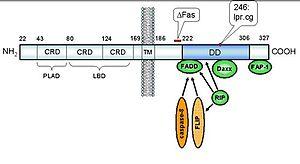
FADD, également appelé MORT1, est une protéine humaine encodée par un gène présent dans la région 11q13.3 du chromosome 11 humain et impliquée dans différents processus dont l'apoptose extrinsèque, la nécroptose et la prolifération.
Daxx, Death domain-associated protein 6, est une protéine identifiée pour la première fois en 1997 par Yang et al. du département de biologie de l’Institut de Technologie du Massachusetts aux États-Unis dans la revue Science. Ils ont remarqué que Daxx interagissait avec FasR et son domaine de mort. Dans cette recherche, le gène a été cloné à partir de la souris. Aujourd’hui, on sait qu'il s’agit d’une protéine présente chez plusieurs mammifères dont l'humain. Son gène est le DAXX situe sur le chromosome 6 humain.